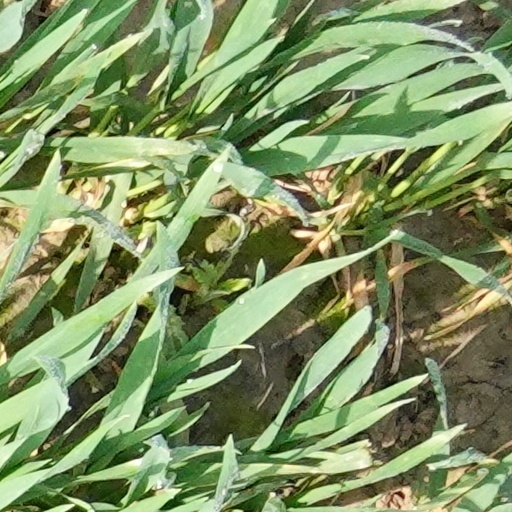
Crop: wheat